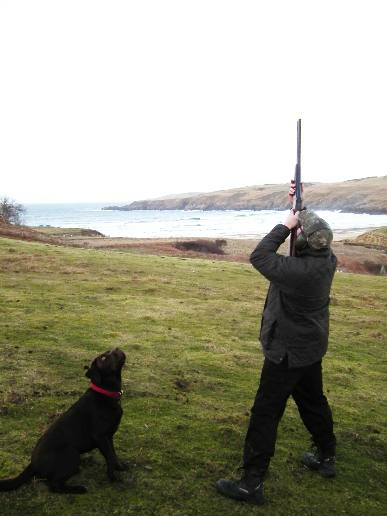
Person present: Yes